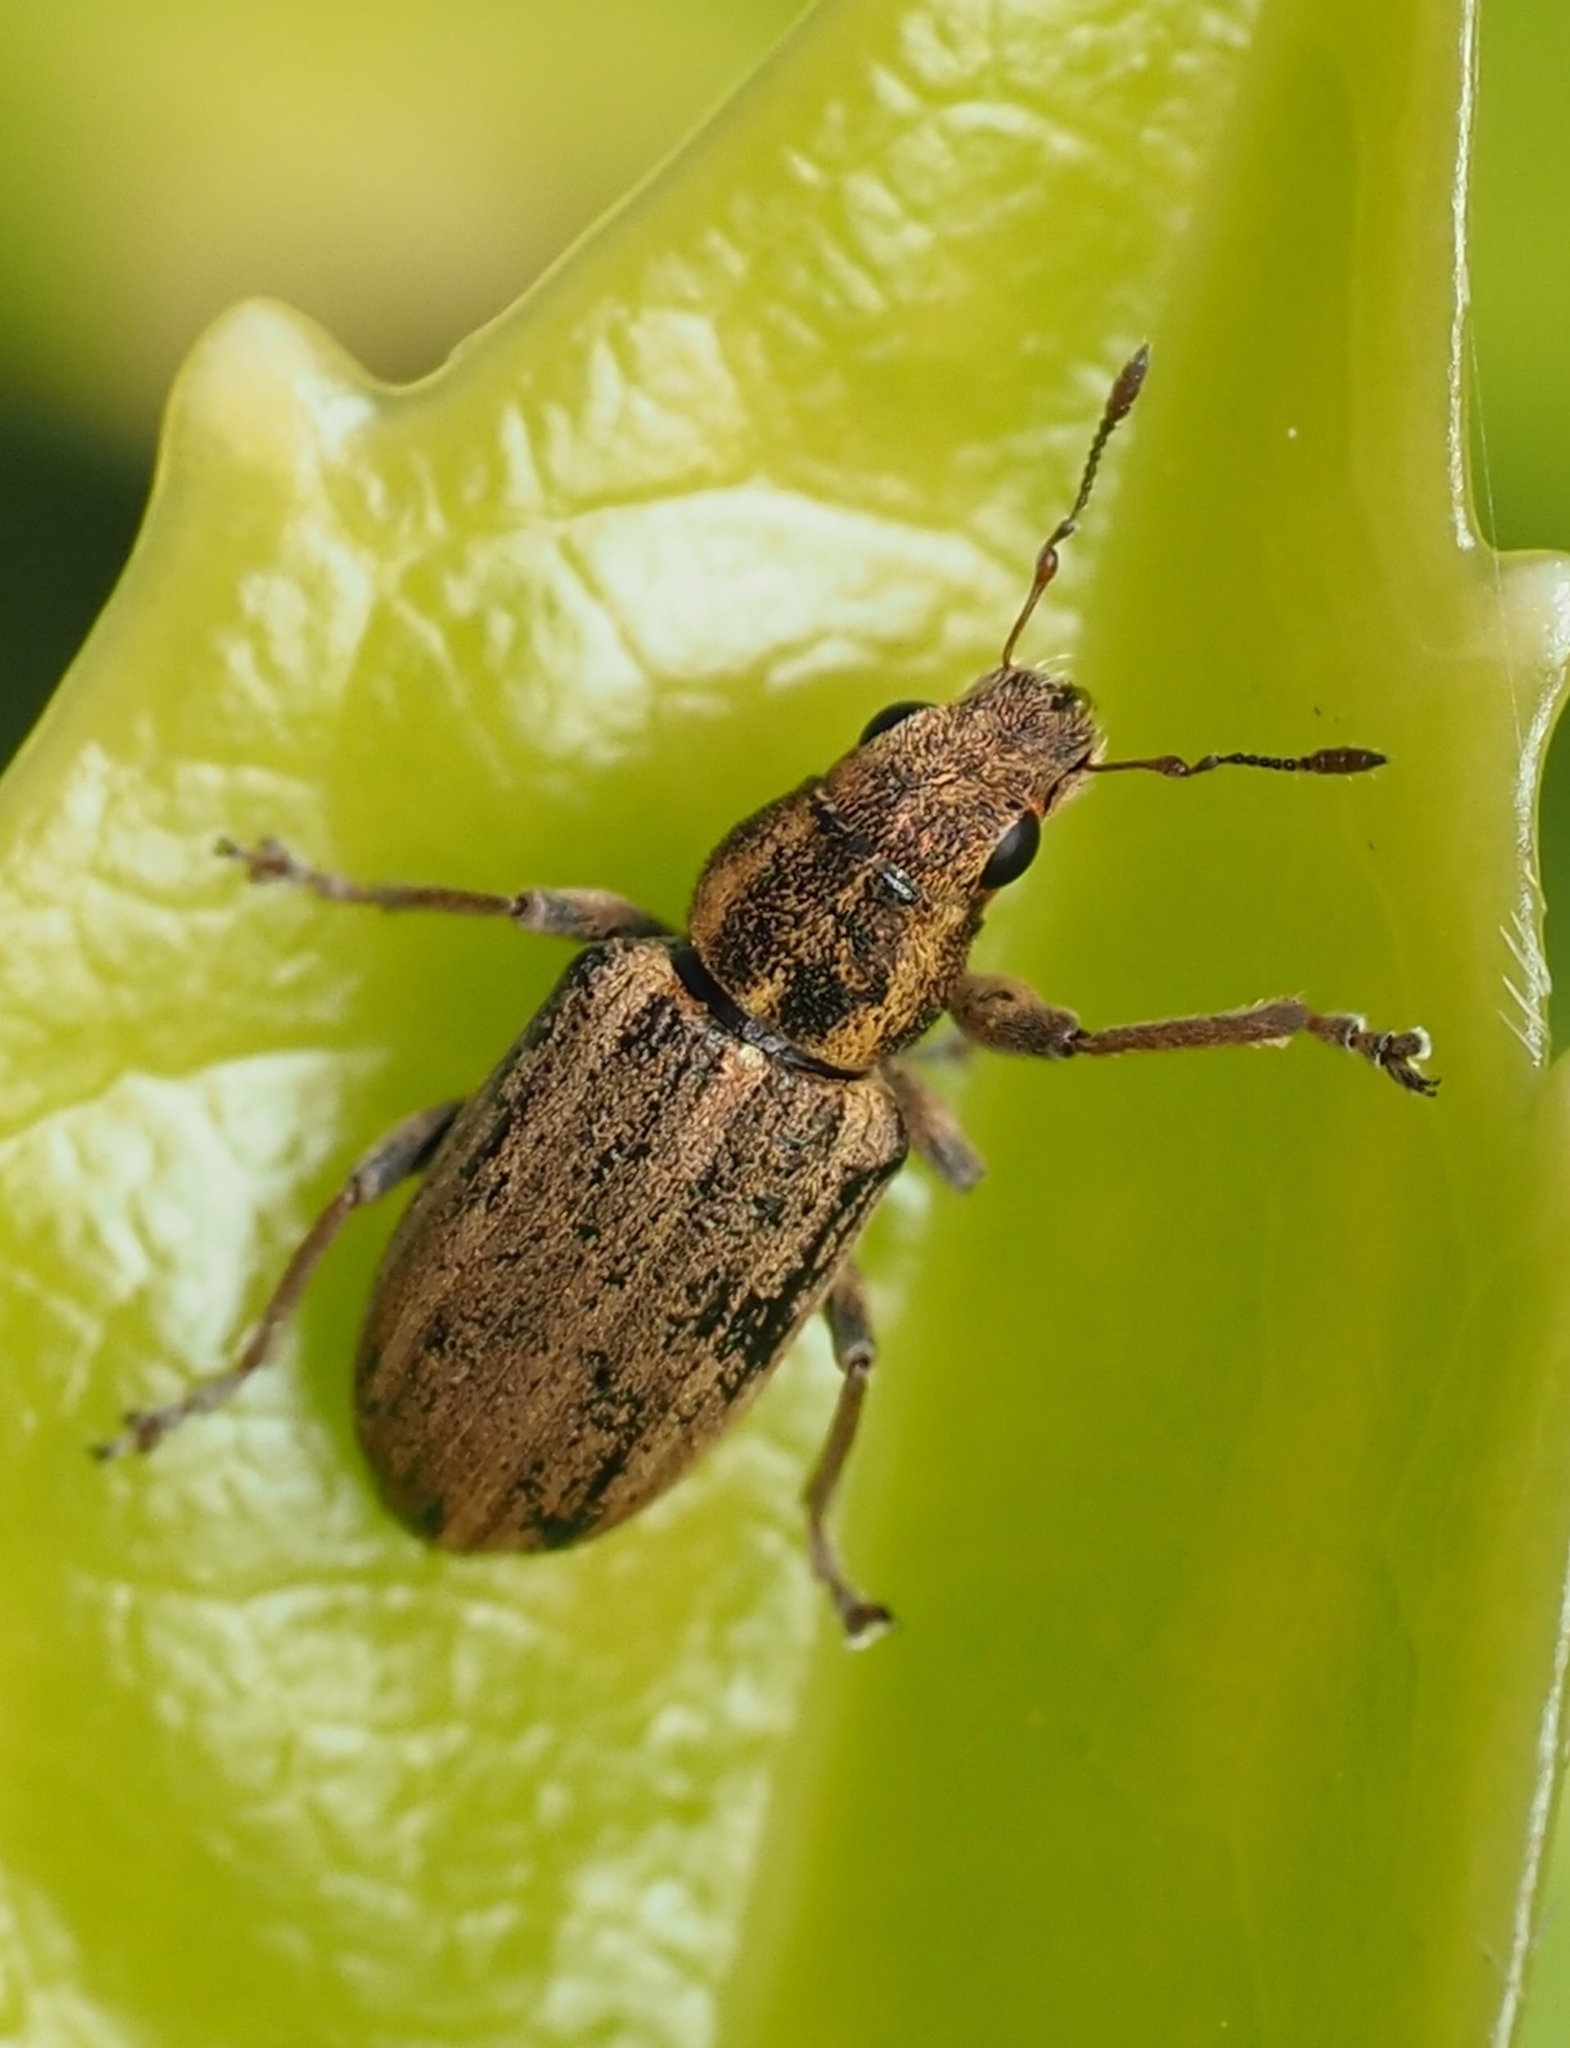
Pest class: pea_leaf_weevil